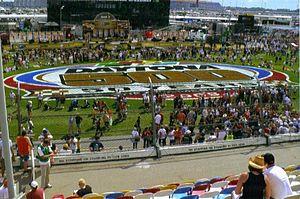
Le Daytona 500 est une course automobile américaine réservée aux voitures de type stock car qui se tient depuis 1959 à Daytona Beach en Floride.